Mid Pacific Air

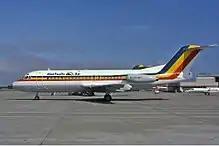
Mid Pacific Air Fokker F28-4000. This aircraft crashed while operating with Korean Air

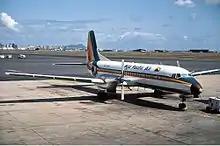
Mid Pacific Air NAMC YS-11A-659

Mid Pacific Air was a low-cost regional airline which began operations with passenger services in Hawaii. Founded in 1981, initial routes connected the islands of Kauai, O'ahu, Maui and Hawaii (the Big Island). Its primary competitors were established air carriers Hawaiian Airlines and Aloha Airlines. When it operated in the Midwest, its headquarters were on the grounds of Indianapolis International Airport in Indianapolis, Indiana. Originally its headquarters were located at Honolulu International Airport.